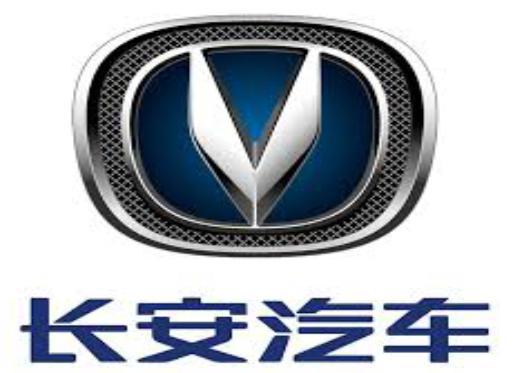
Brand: chang'an-1
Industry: Transportation